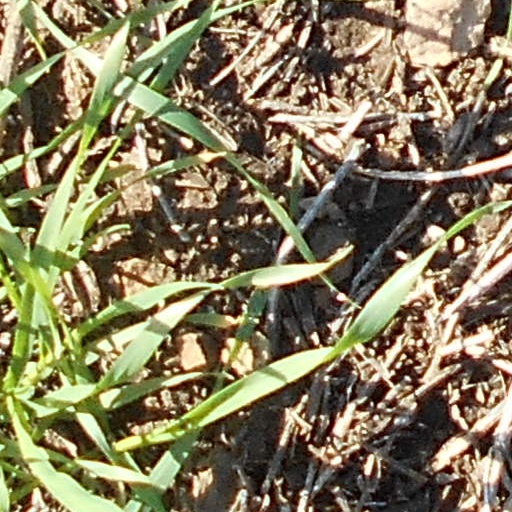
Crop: wheat